Beshalach

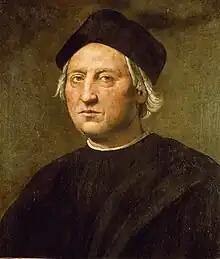
Columbus

In his digest of Christopher Columbus's log from Columbus's first voyage, Bartolomé de las Casas reported that on Sunday, September 23, 1492, the sea was calm and smooth, causing the crew to grumble, saying that since there were no heavy seas in those parts, no wind would ever carry them back to Spain. But later, to their astonishment, the seas rose high without any wind. Referring to the splitting of the sea in Exodus 14, Columbus then said, "I was in great need of these high seas because nothing like this had occurred since the time of the Jews when the Egyptians came out against Moses who was leading them out of captivity."